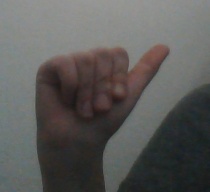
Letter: dhad